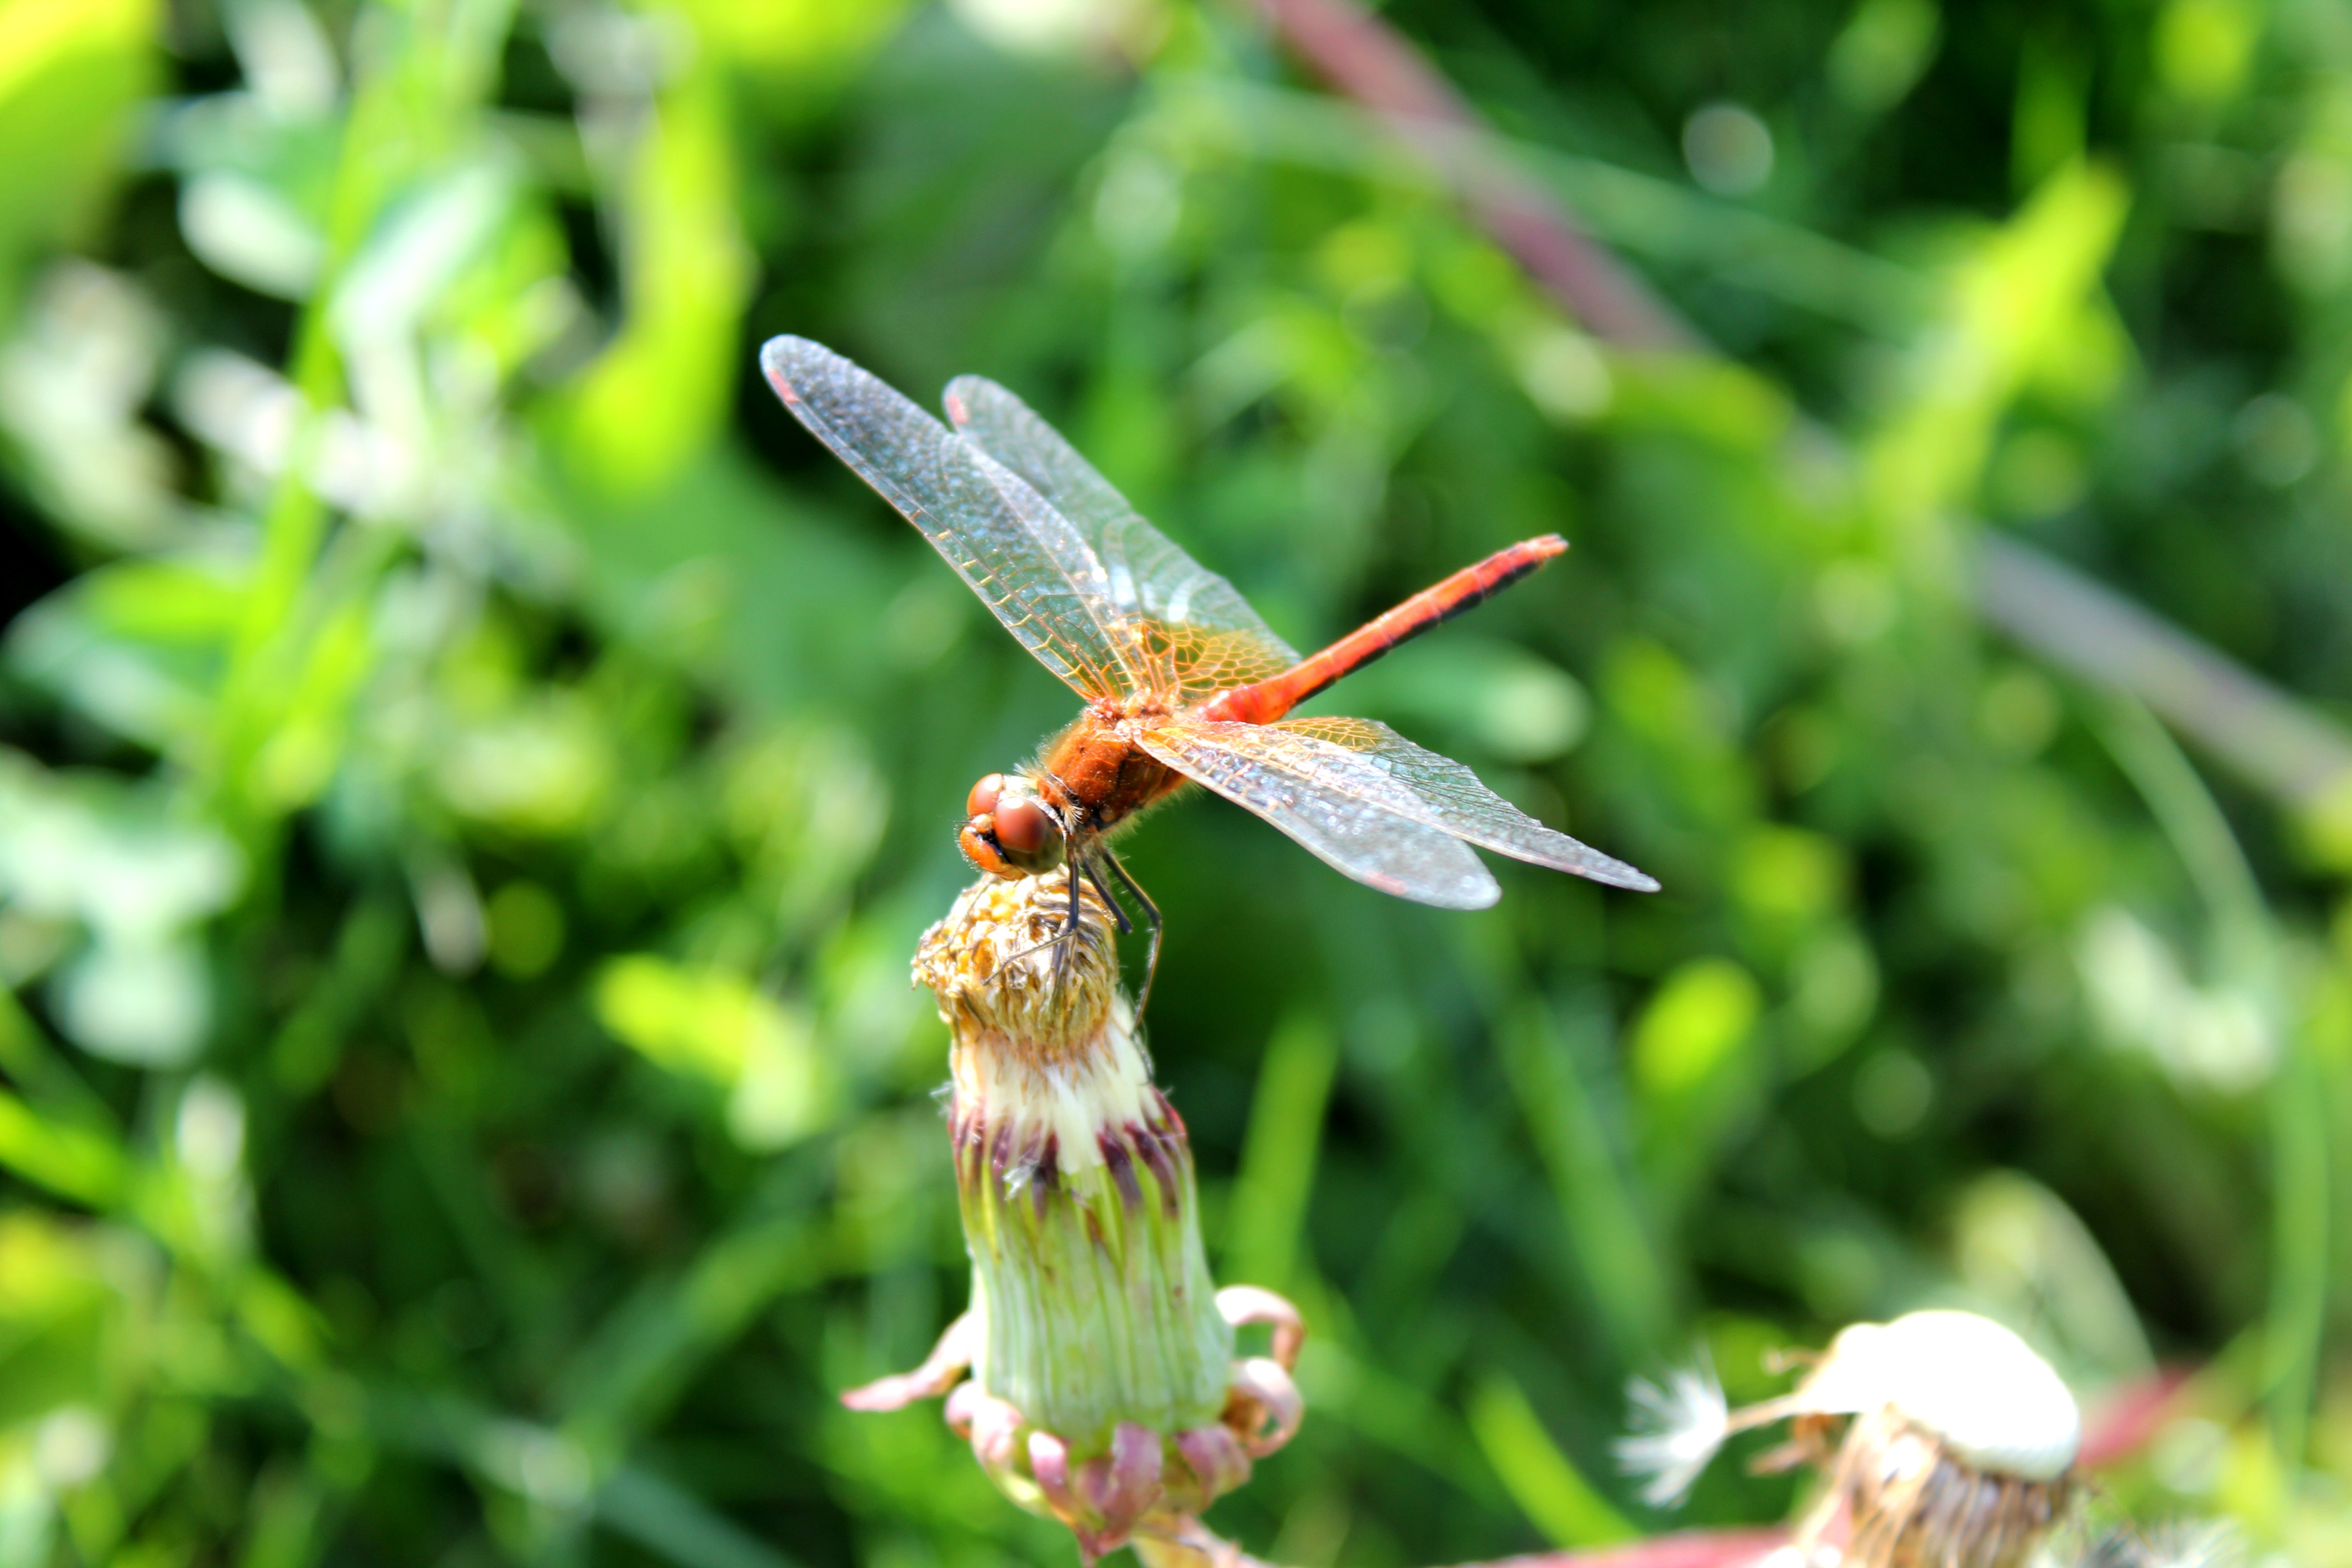
nature, flower, summer, wildlife, green, insect, botany, flora, fauna, invertebrate, dragonfly, insects, macro photography, arthropod, dragonflies and damseflies